Future Scout and Cavalry System/TRACER

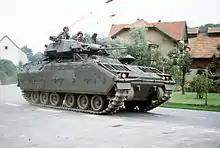
A U.S. Army M3 Bradley in 1985.

In March 1996, the Army Armor Center at Fort Knox recommended that the Army develop a future scout vehicle to be ready for production around 2004 to 2006. The Army considered the M8 Armored Gun System and the M113 as the basis for the chassis. The group projected that the future scout program would cost $1 billion. The Armor Center recommended that the Army forgo the M3A3 Bradley upgrade, and instead upgrade 278 M3A2s with Operation Desert Storm fixes. The Armor Center concluded the Bradley was approaching its design limit and had many disadvantages as a scout—namely, it lacked stealth and its 25 mm cannon lacked "growth potential against future threats." The Armor Center also suggested the Army consider a joint project with the Marine Corps, which was drafting requirements for the Future Light Combat Vehicle.